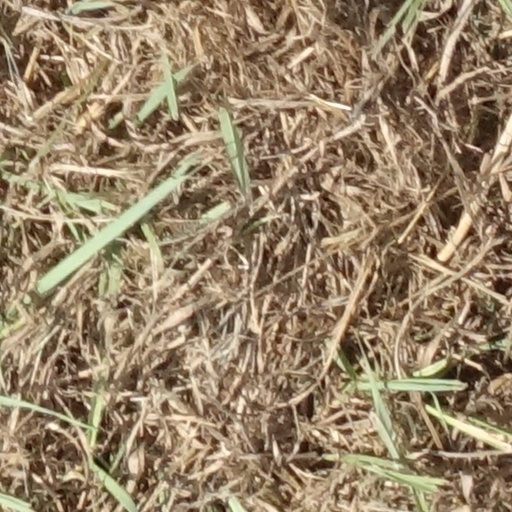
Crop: sorghum